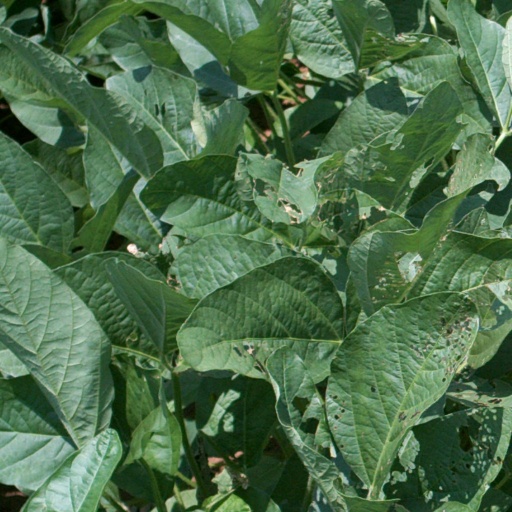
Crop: soybean